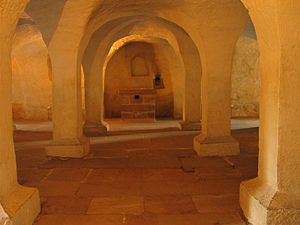
Roßtal / Geografi / Nabokommuner
Krypten under St. Laurentius er et tidligt romansk kirkebyggeri fra 1025 – 1042
Roßtal er en købstad i Landkreis Fürth i Regierungsbezirk Mittelfranken i den tyske delstat Bayern.